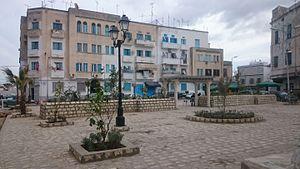
Hara ou El Hafssia
La médersa du caïd Mourad est l'une des médersas de la médina de Tunis. Elle est construite sous le règne des Mouradites.
La Hara, actuellement appelée Hafsia, a été le quartier juif de la médina de Tunis.
Le souk Sidi Sridek est l'un des souks de la médina de Tunis. Ses produits sont divers et destinés à une utilisation quotidienne.
La synagogue Slat Freiha est une ancienne synagogue tunisienne située dans l'ancien quartier juif de la Hara, au nord de la médina de Tunis. Elle est détruite lors du réaménagement du quartier.